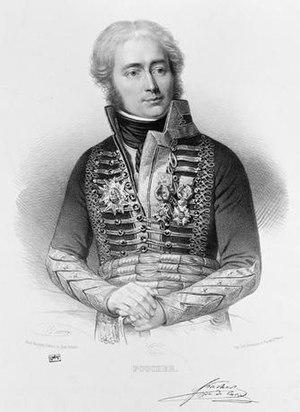
Louis François Foucher, comte de Careil, baron de l'Empereur (1762-1835)
Guérande est une commune de l'ouest de la France, située dans le département de la Loire-Atlantique en Bretagne historique et appartenant à la région des Pays de la Loire. Sa partie urbaine occupe le sommet d'un coteau qui domine un territoire presque entièrement entouré d'eau, salée ou douce, dénommé presqu'île guérandaise. L'histoire de la commune elle-même est fortement marquée par la présence de marais salants qui ont fait sa richesse.
Louis François Foucher, comte de Careil, né à Guérande le 18 février 1762 et mort à Garches le 22 août 1835, est un général français de la Révolution et de l’Empire.